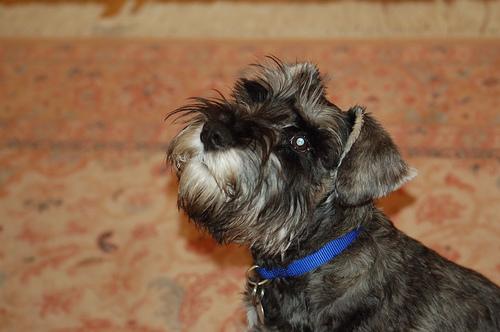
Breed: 2342-n000102-miniature_schnauzer